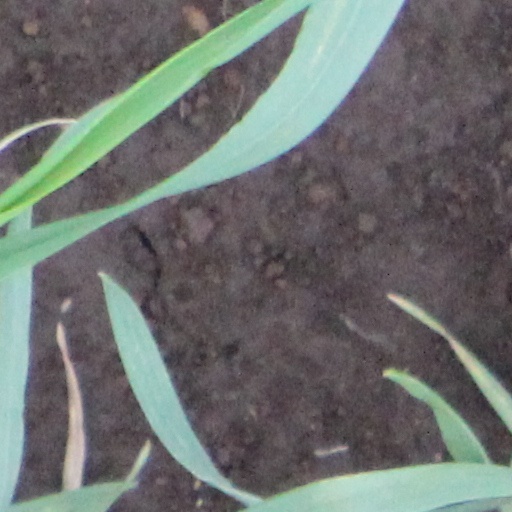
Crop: wheat